Ethanol fuel by country

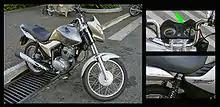
The Honda CG 150 Titan Mix was launched in the Brazilian market in 2009 and became the first mass production flex-fuel motorcycle sold in the world.

The first flex motorcycle was launched to the market by Honda in March 2009, and a second model in September 2009. By the end of 2009, both Honda flexible-fuel motorcycles had sold a total of 183,375 units, representing an 11.4% market share of the Brazilian new motorcycle sales in that year. Two other flex-fuel motorcycles manufactured by Honda were launched in October 2010 and January 2011. During 2011 a total of 956,117 flex-fuel motorcycles were produced, raising its market share to 56.7%. Cumulative production of the four available flex fuel models since 2009 reached 1.48 million units in December 2011. and 2011.